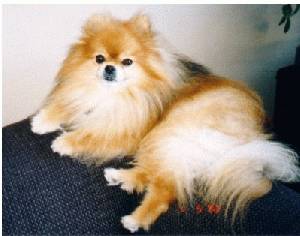
Animal: dog
Breed: pomeranian